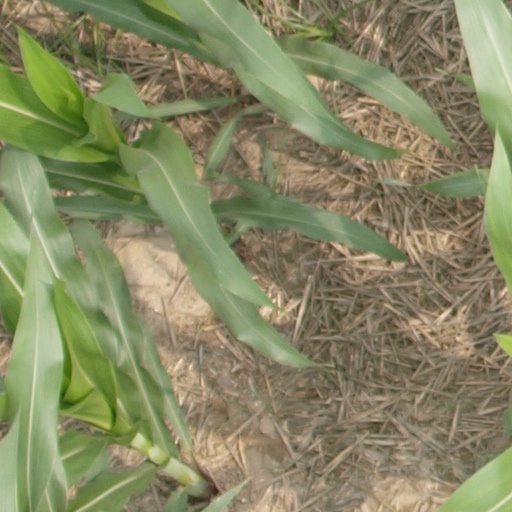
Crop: maize; corn